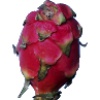
Label: Pitahaya Red 1